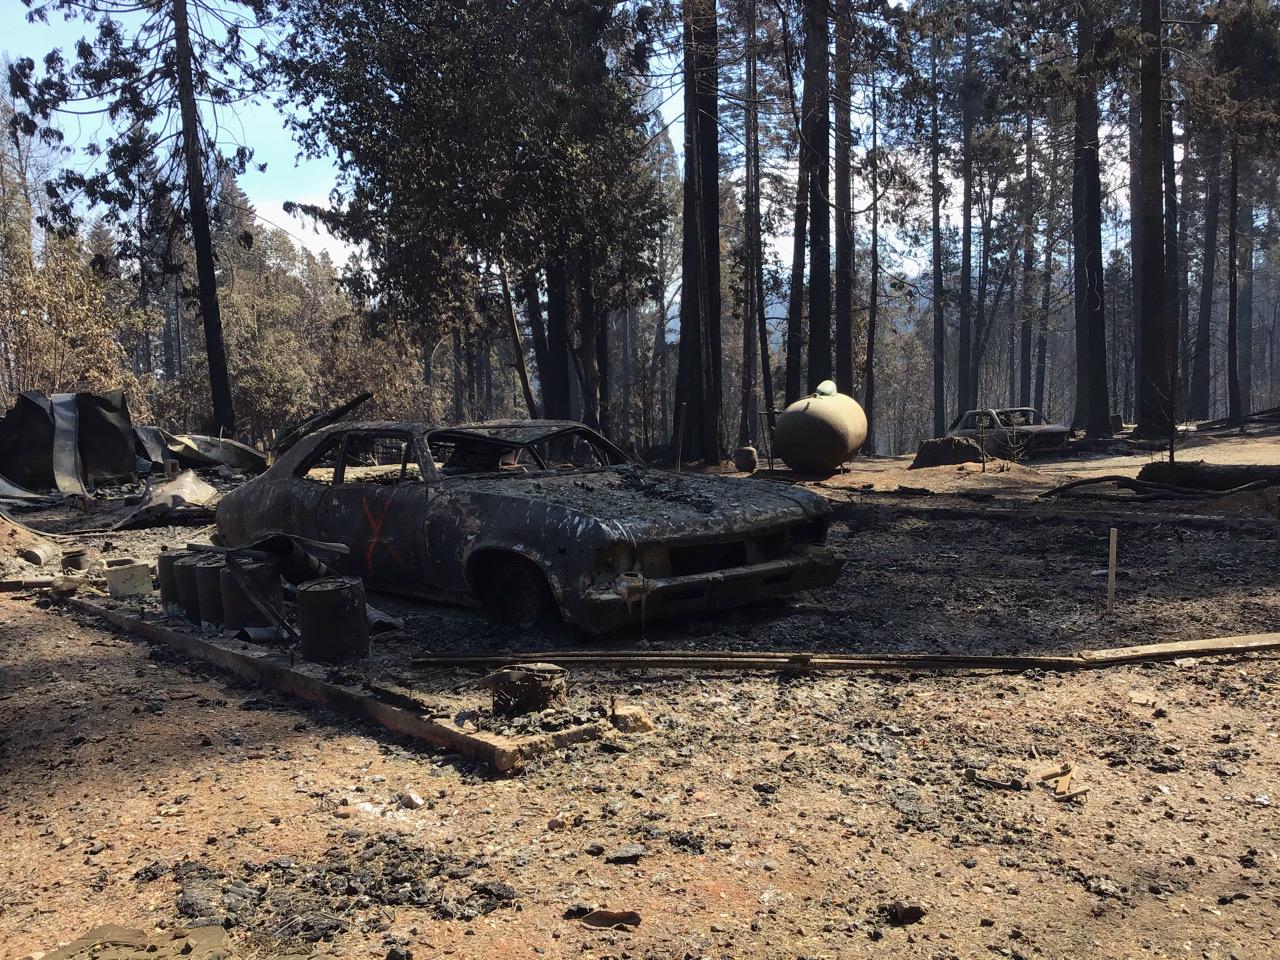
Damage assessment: destroyed